Nathan Greene (lawyer)

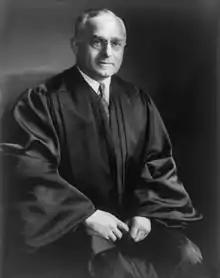
Green co-wrote "Labor Injunction" with Felix Frankfurter in 1930

In 1930, Greene co-authored the book "Labor Injunction" with Frankfurter, well received at the time as "at once scholarly and interesting... Mechanically the book is perfect" and also